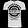
Label: T - shirt / top